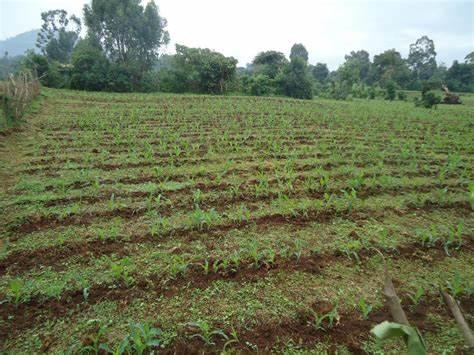
Eneo la shamba lilotunzwa kwa uanglifu ambapo mimea michanga imepandwa kwa safu za kuvutia ikionyesha hatua za awali za ukuaji wa mazao. Mandhari ya nyuma ina miti na uoto wa kijani ikidokeza kuwa eneo hili liko kwenye mazingira ya vijijini yenye rutuba. Anga lililojaa mawingu linaashiria hali ya hewa tulivu inayofaa kwa kilimo, kwa mtazamo wa kilimo cha viwandani mpangilio huu unaweza kuwa sehemu ya uzalishaji wa mbegu.